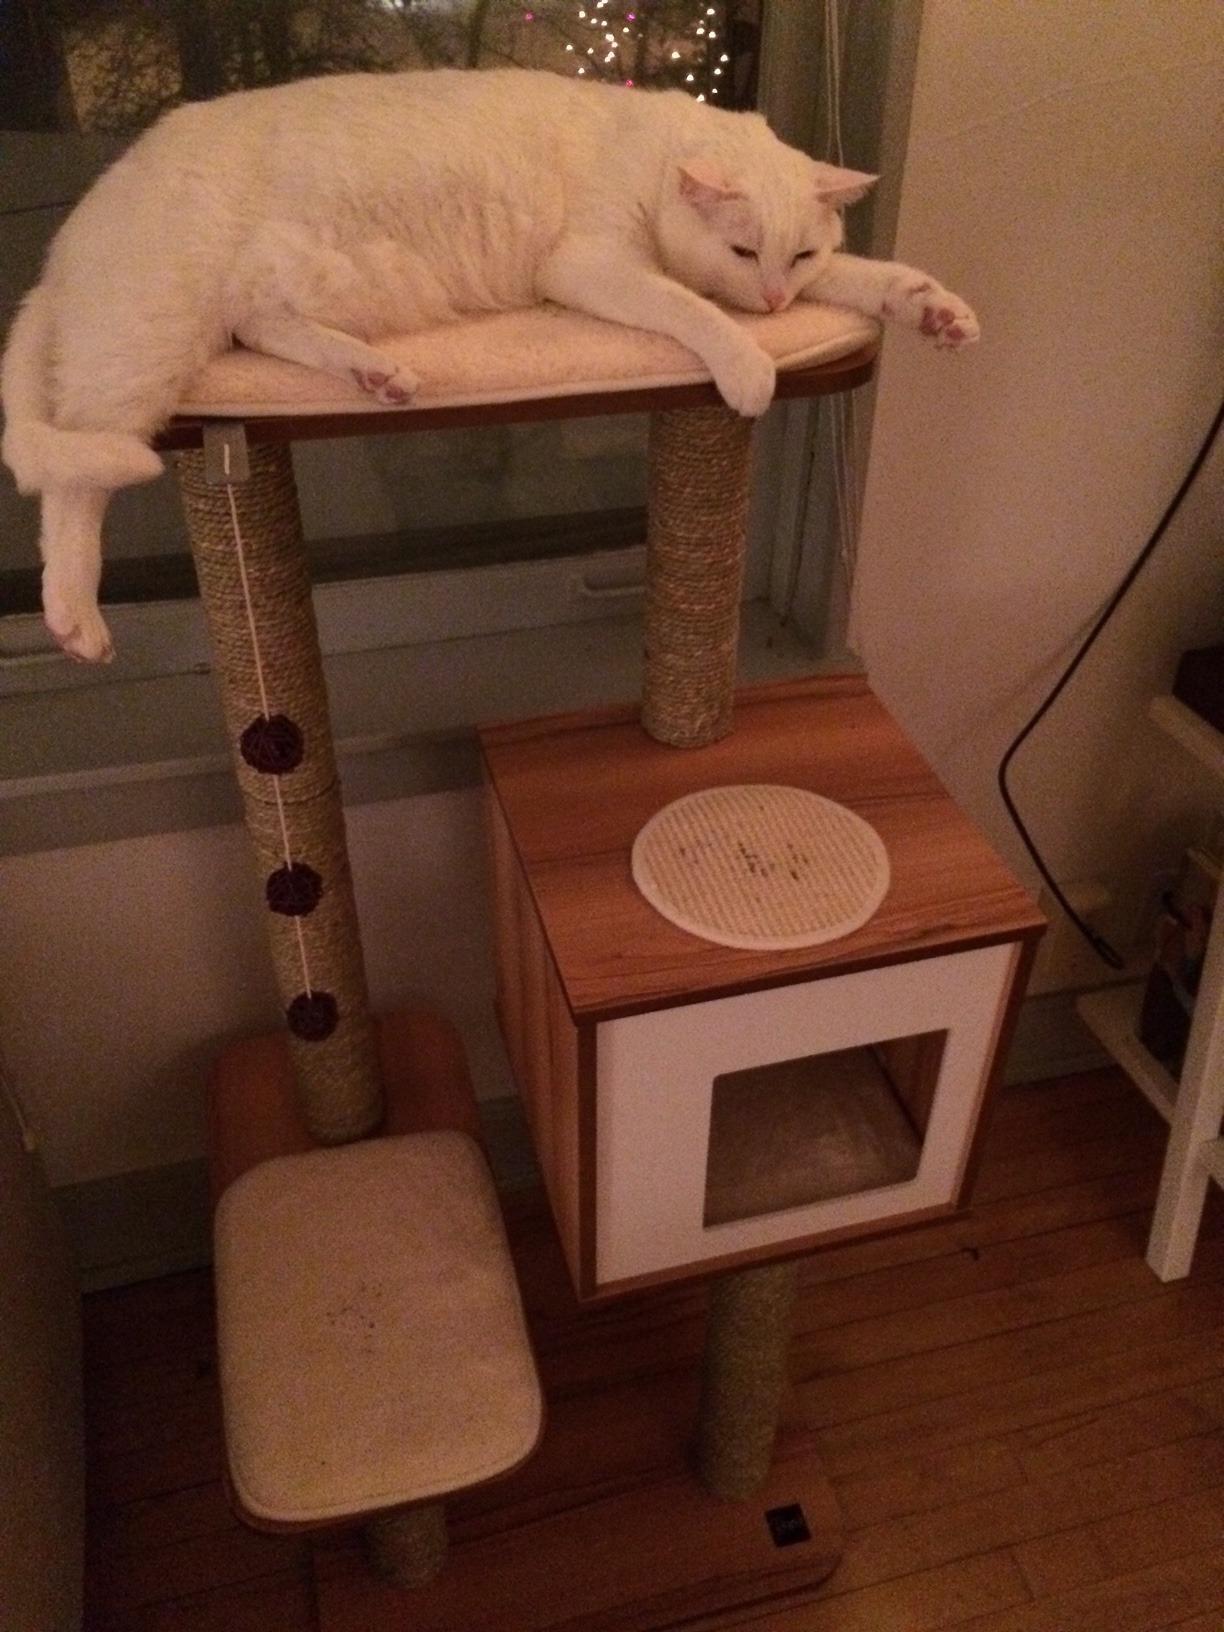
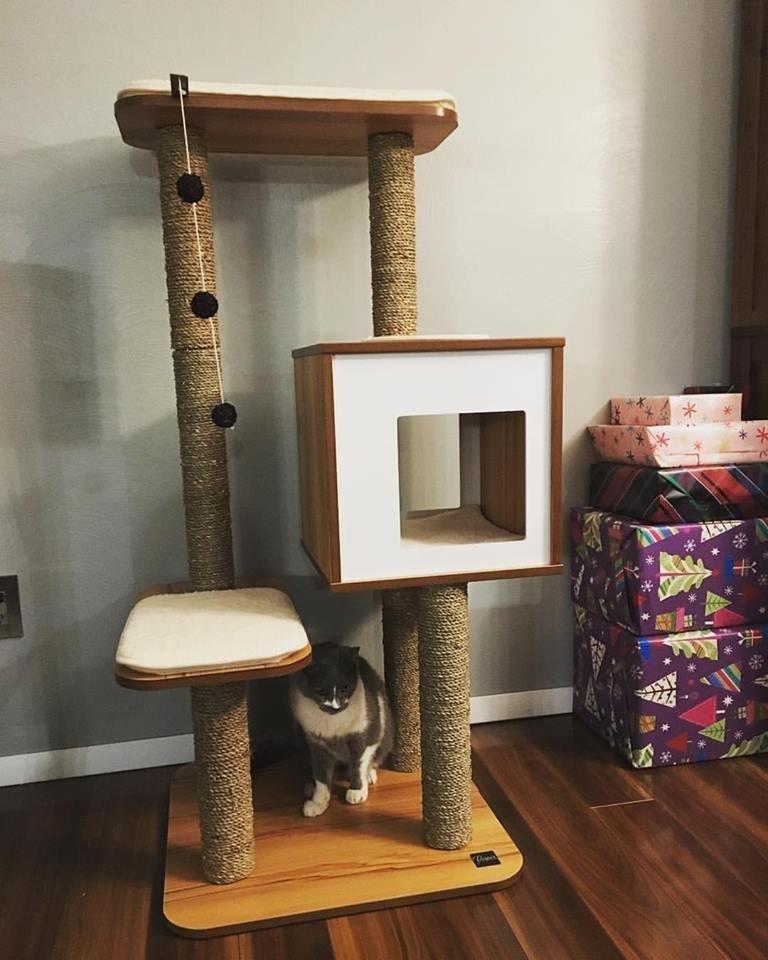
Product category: items_cat tree
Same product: yes